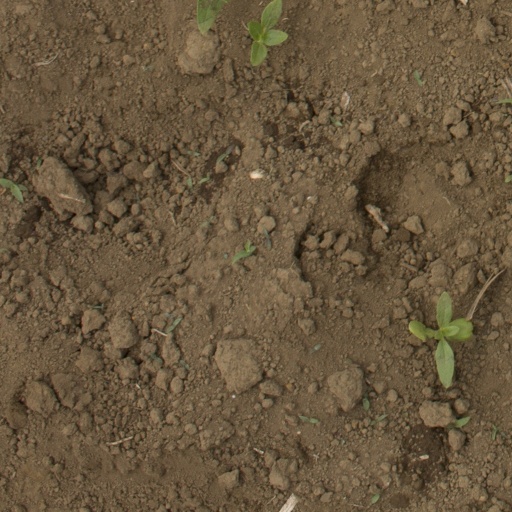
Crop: Jerusalem artichoke